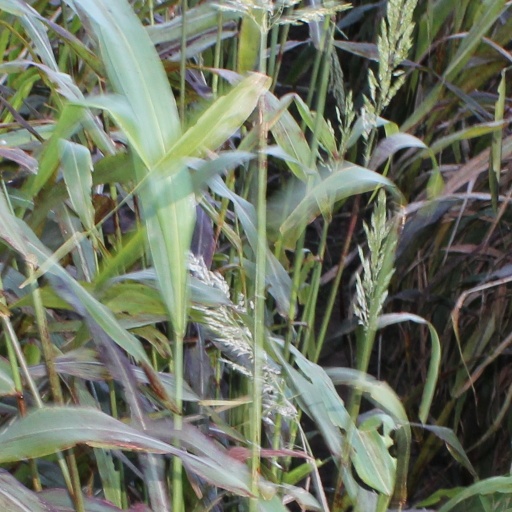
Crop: sorghum